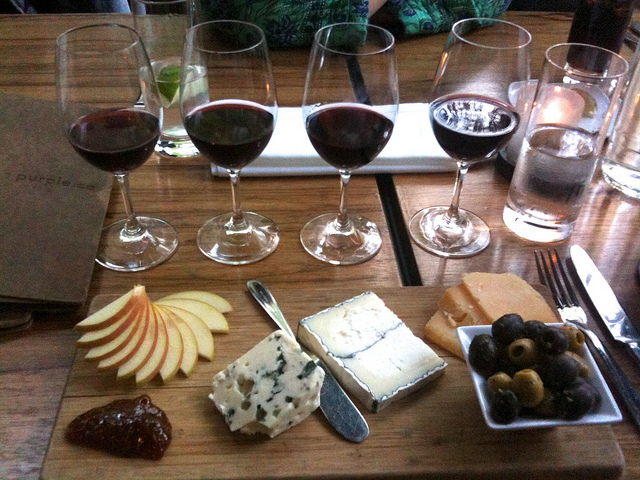
user: Given an image and a question. Answer the question in a short answer. Question: What process is used to make most of the foods in this image? Short Answer:
assistant: fermentation